Reminiscence therapy

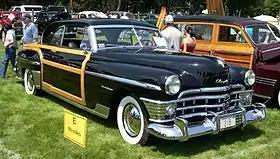
1950 Chrysler Newport Coupe woodie, a car of the type found in the "Glenner Town Square" "re-created 1950s town" meant to help project participants "rediscover their comfort zone."

Reminiscence therapy is an intervention technique used with people who have a memory disorder, by asking about their life history. For example, if an older person sees an old photo or a vintage car, then they may be asked if they remember when the photo was taken, or if they knew anyone who had a car like that. The technique is used to counsel and support people with brain-injured patients and people with Alzheimer's and similar cognitive problems.